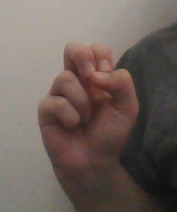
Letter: gaaf